Drifter drill

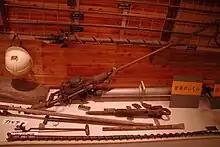
Various rock drills and bits at a museum in Japan

The simplest form of rock drill consists of a long chisel or drill steel that was struck with a sledgehammer. Mark Twain, who worked unsuccessfully as a silver miner in the early 1860s before taking up journalism, described the process: "One of us held the iron drill in its place and another would strike with an eight-pound sledge--it was like driving nails on a large scale. In the course of an hour or two the drill would reach a depth of two or three feet, making a hole a couple of inches in diameter." This hole was then filled with the blasting powder. In "jump-driving", a team of 2-4 men worked a single hole, each taking turns pounding. Around 1900, the average jump-driver could produce of hole a day.